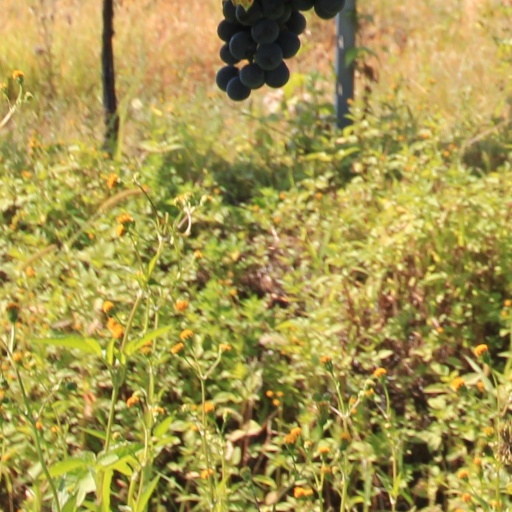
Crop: grape